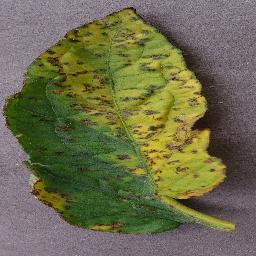
Label: Tomato___Bacterial_spot